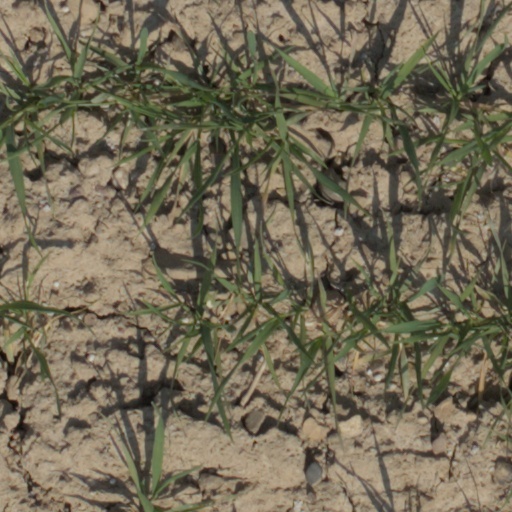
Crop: wheat